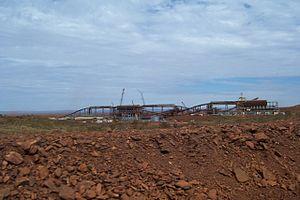
La mine de Cloud Break est une mine à ciel ouvert de fer située dans les monts Hamersley dans la région de Pilbara en Australie-Occidentale. La mine a produit 38 millions de tonnes de minerai de fer.